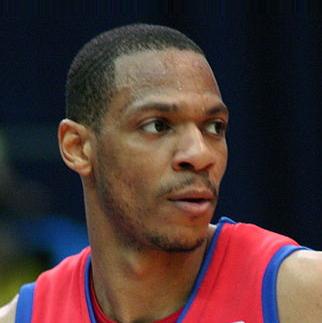
Age: 30